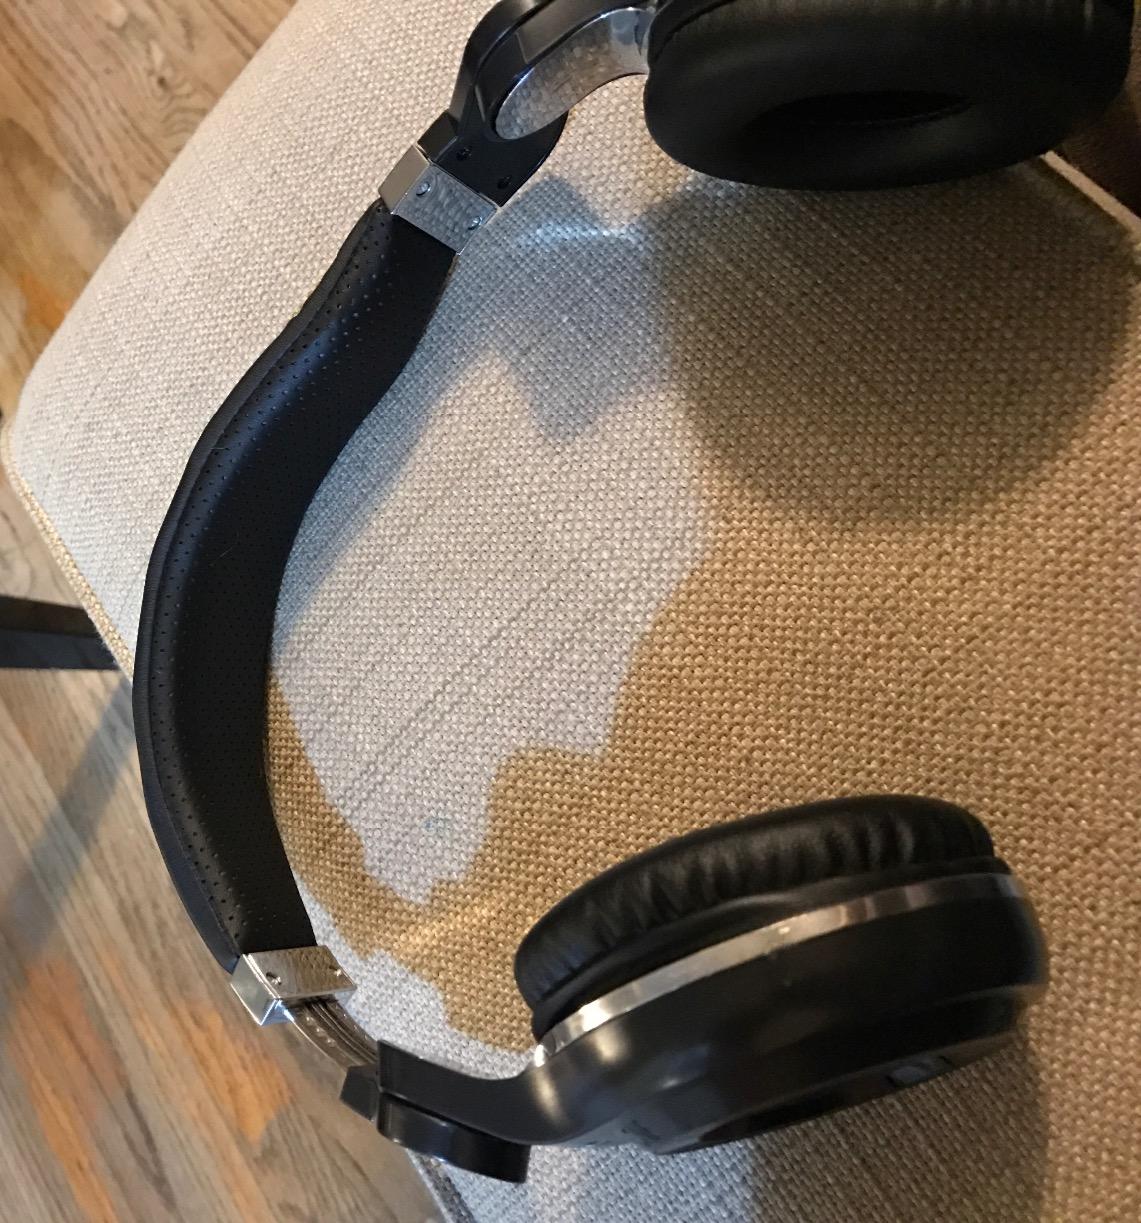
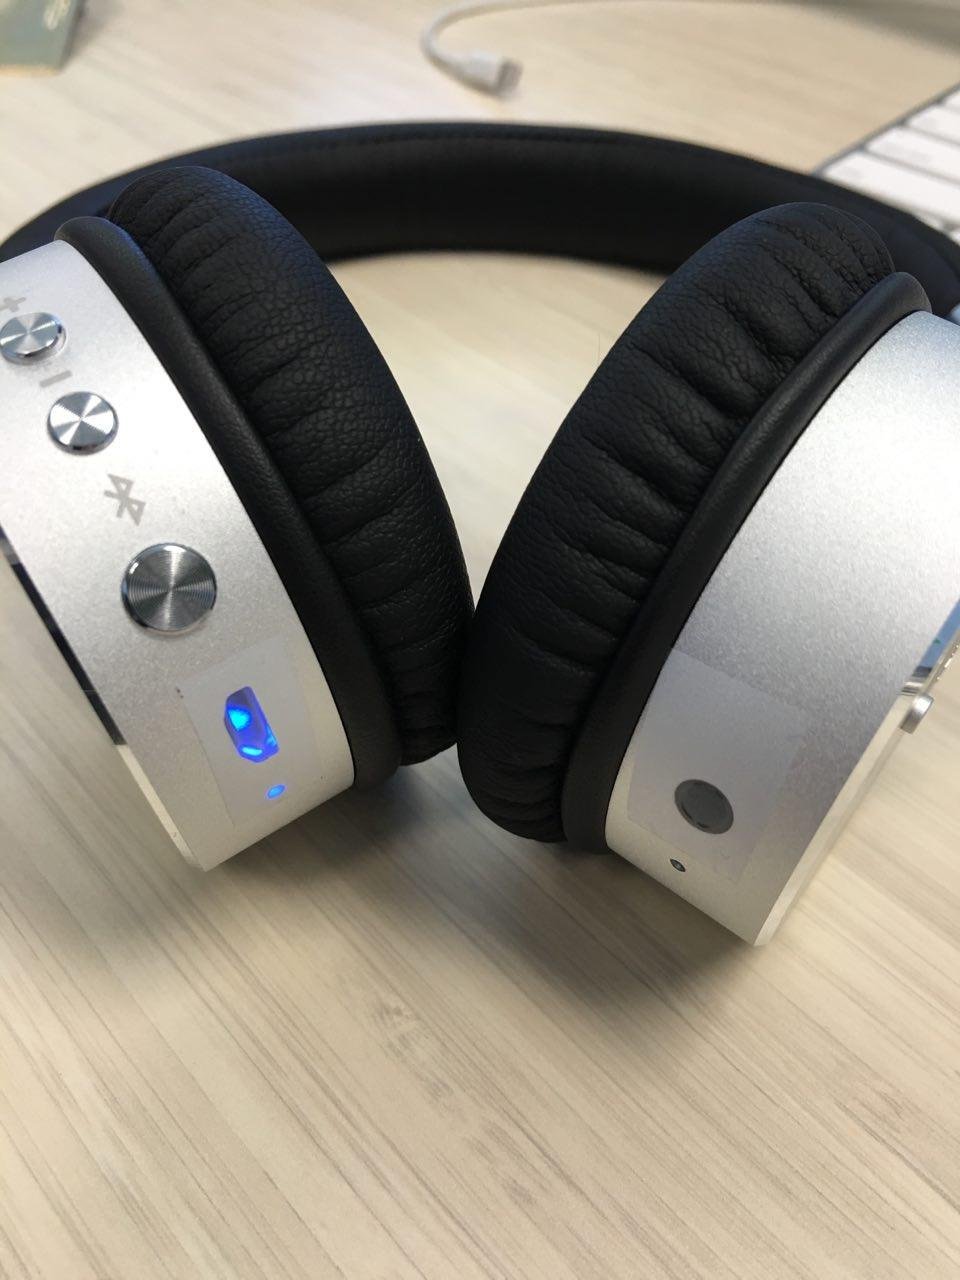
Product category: headphones
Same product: no